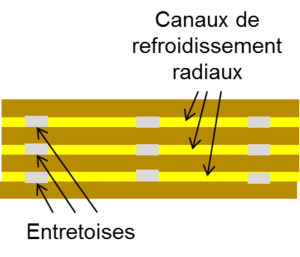
Un enroulement de transformateur est l'« ensemble des spires formant un circuit associé à l'une des tensions pour lesquelles le transformateur a été établi ». En d'autre terme il s'agit d'une bobine électrique placée autour du noyau magnétique d'un transformateur.